The Great Movement

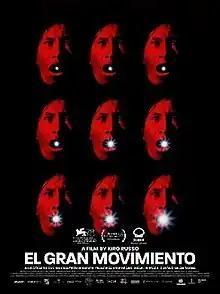
Film poster

The Great Movement is a 2021 drama film written, directed and co-produced by Kiro Russo. The film had its world premiere at the 78th Venice International Film Festival on September 6, 2021 and is set to be released in theaters in 2022. It was selected as the Bolivian entry for the Best International Feature Film at the 94th Academy Awards, but it was not nominated.